Luis Falcón

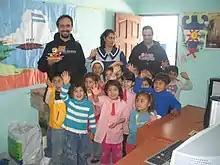
Luis Falcon in Santiago del Estero school 2006

After observing the reality of many of the children on these schools, he incorporated social medicine into the project, to improve the socio-economic determinants of health on the communities. He conceives education and health as the basis for development and dignity of societies.